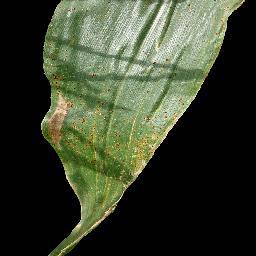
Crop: corn
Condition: (maize)_common_rust